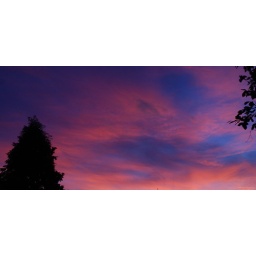
the red sky in yard